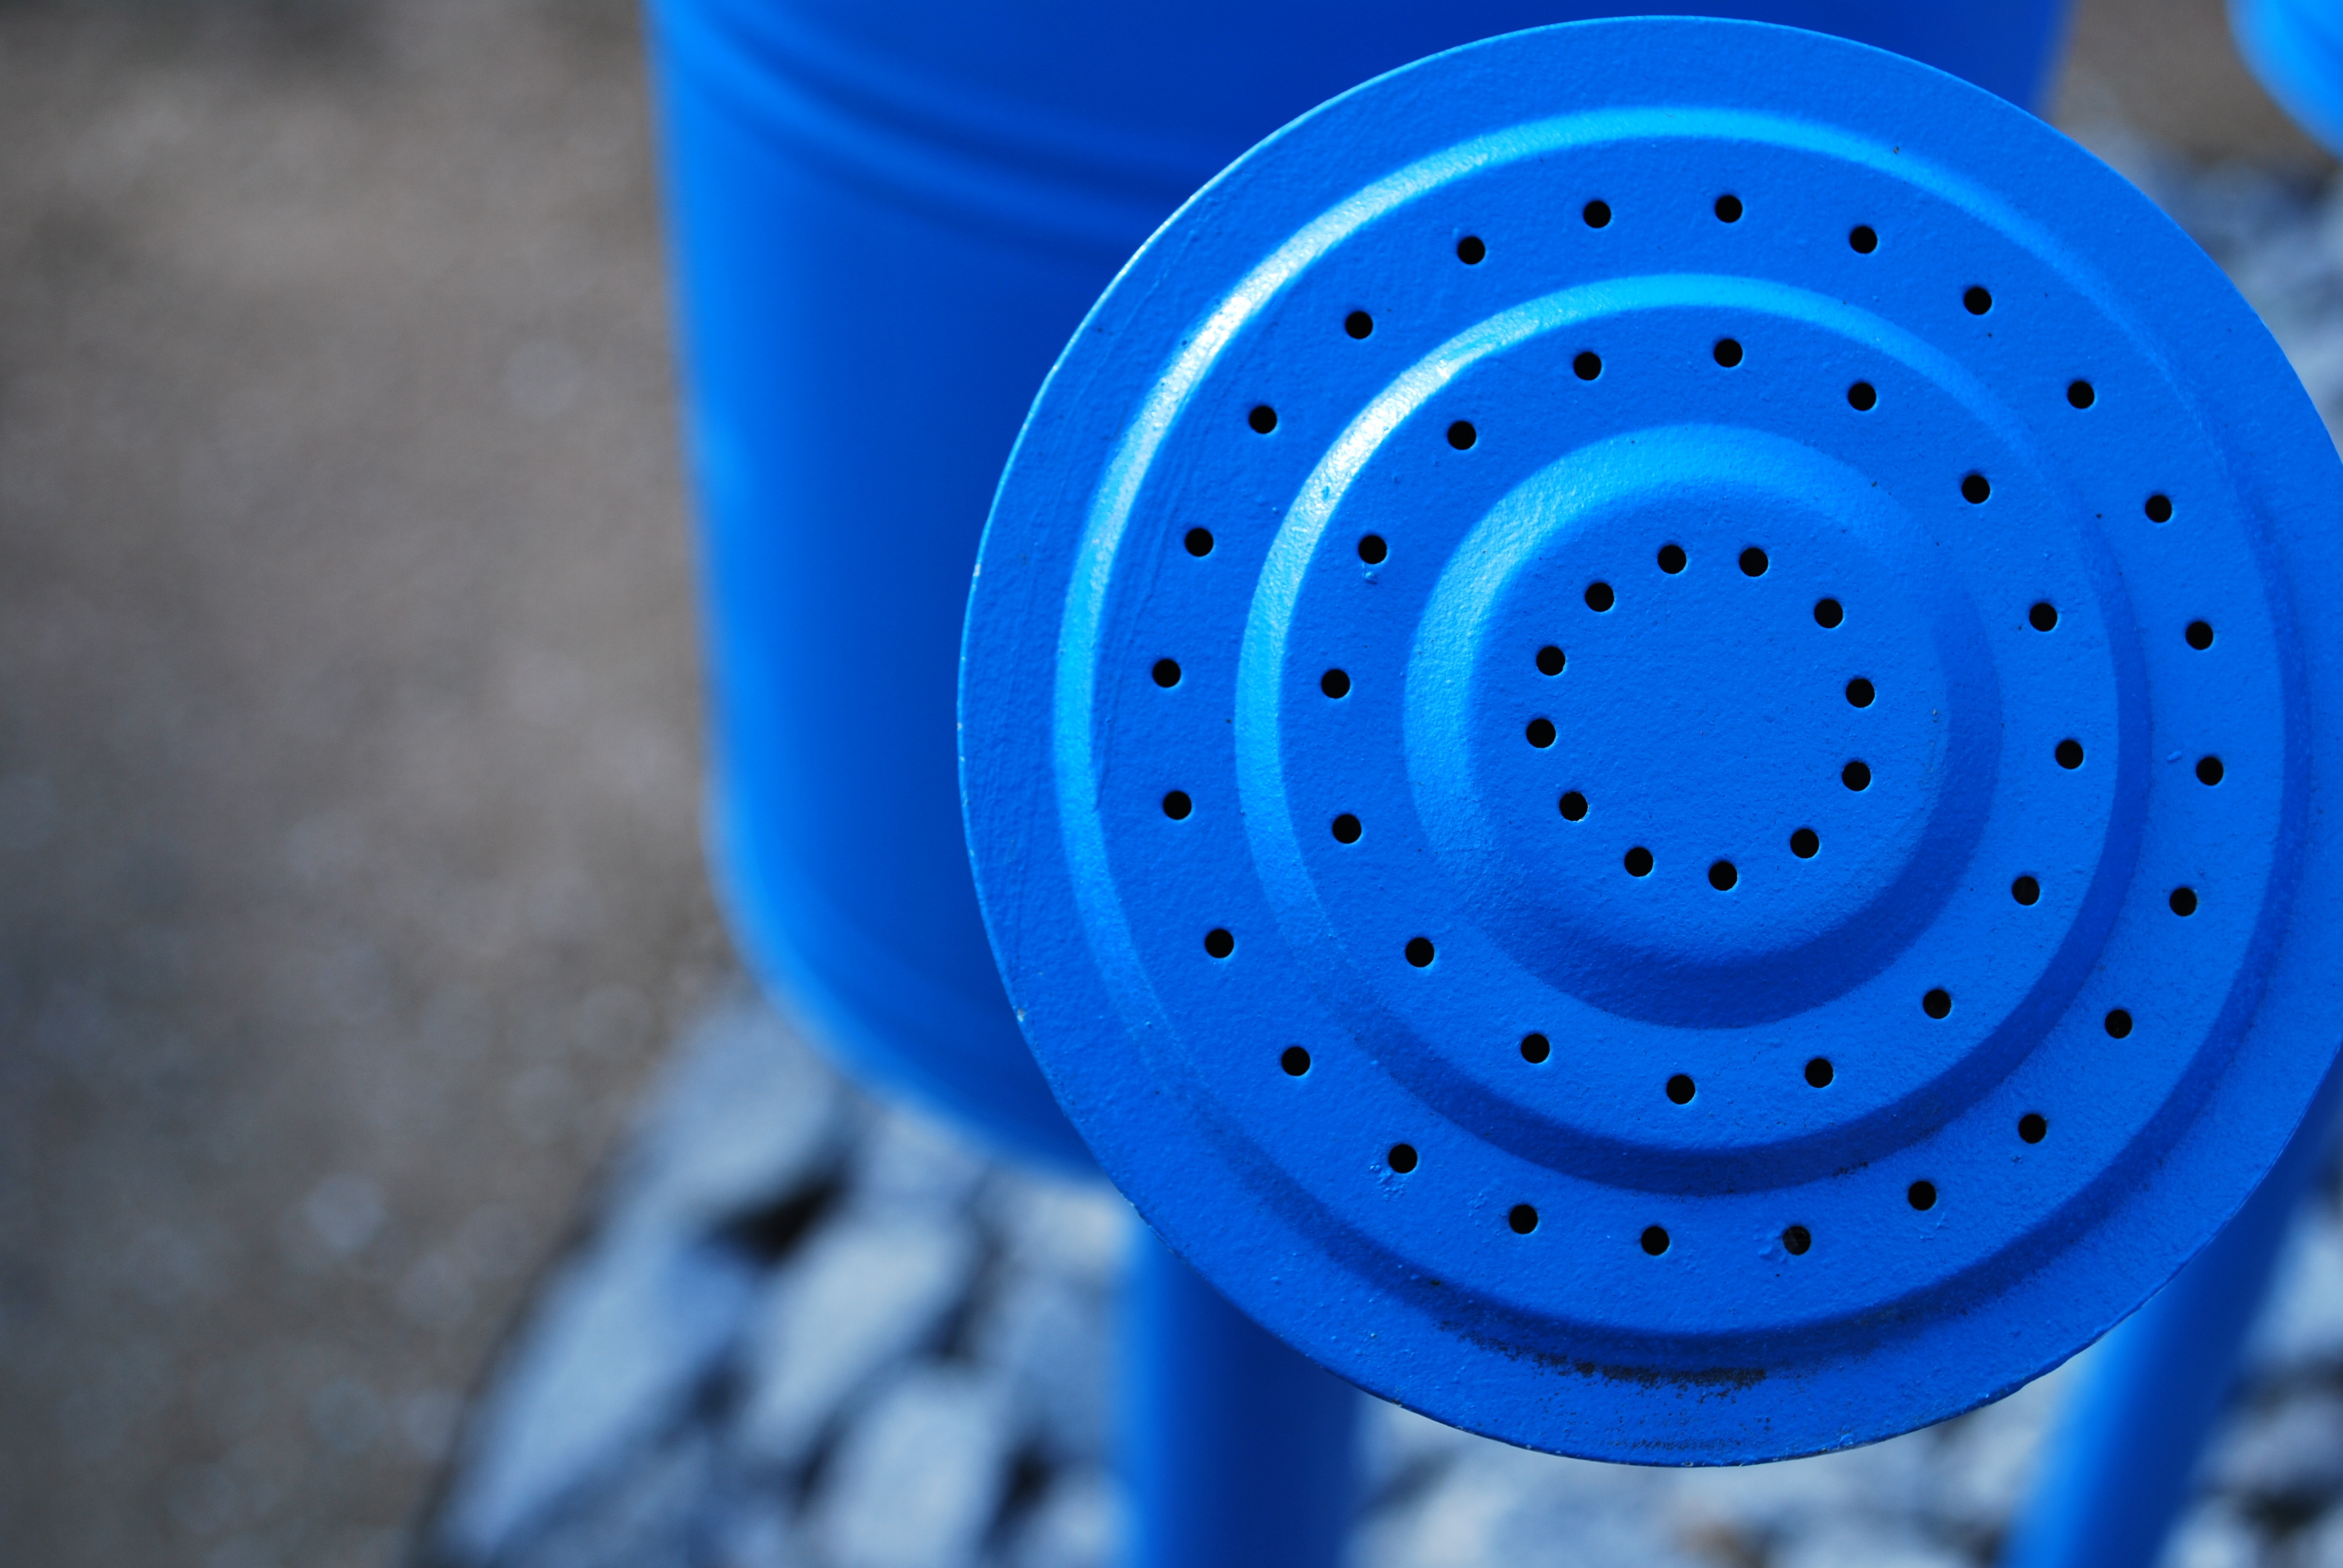
water, wheel, color, blue, circle, product, colour, sculpture, shape, watering, macro photography